Time-division multiplexing

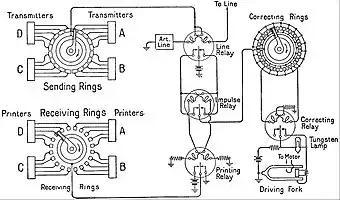
Telegraphic multiplexer, from 1922 "Britannica"

Time-division multiplexing was first developed for applications in telegraphy to route multiple transmissions simultaneously over a single transmission line. In the 1870s, Émile Baudot developed a time-multiplexing system of multiple Hughes telegraph machines.